Clathrate gun hypothesis

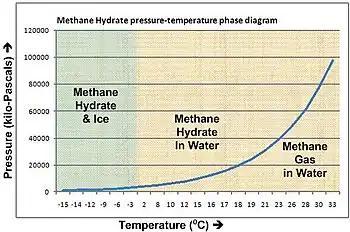
Methane clathrate is released as gas into the surrounding water column or soils when ambient temperature increases.

The clathrate gun hypothesis is a proposed explanation for the periods of rapid warming during the Quaternary. The hypothesis is that changes in fluxes in upper intermediate waters in the ocean caused temperature fluctuations that alternately accumulated and occasionally released methane clathrate on upper continental slopes. This would have had an immediate impact on the global temperature, as methane is a much more powerful greenhouse gas than carbon dioxide. Despite its atmospheric lifetime of around 12 years, methane's global warming potential is 72 times greater than that of carbon dioxide over 20 years, and 25 times over 100 years (33 when accounting for aerosol interactions). It is further proposed that these warming events caused the Bond cycles and individual interstadial events, such as the Dansgaard–Oeschger interstadials.